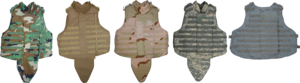
L'Interceptor body armor est un gilet pare-balles utilisé par les forces armées des États-Unis de la fin des années 1990 à la fin des années 2000, bien que son utilisation soit encore possible au début des années 2010.